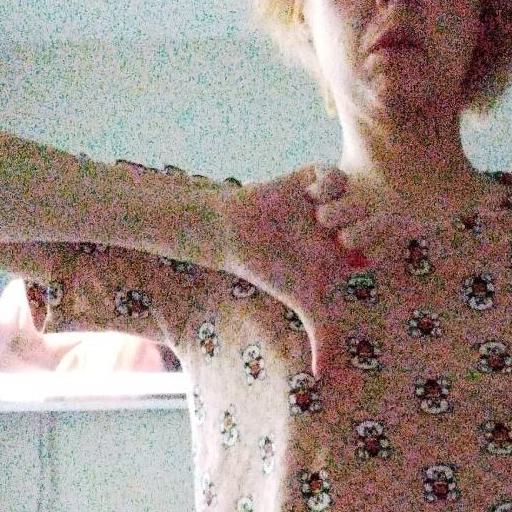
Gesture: dislike